Alejandro Restrepo

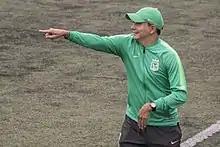
Restrepo in a training of Atlético Nacional in 2019

On 24 May 2019, Restrepo was named interim manager of the main squad, after Paulo Autuori resigned. He returned to his previous role after the appointment of Juan Carlos Osorio, but was again interim in November 2020 after the latter was sacked.